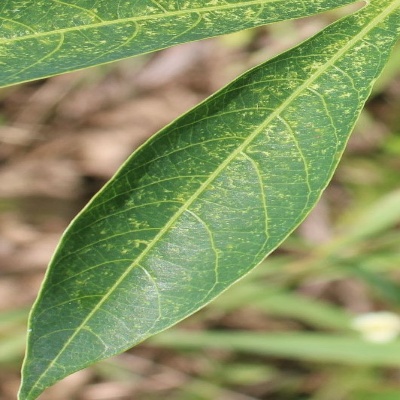
Crop: Cassava
Condition: green mite